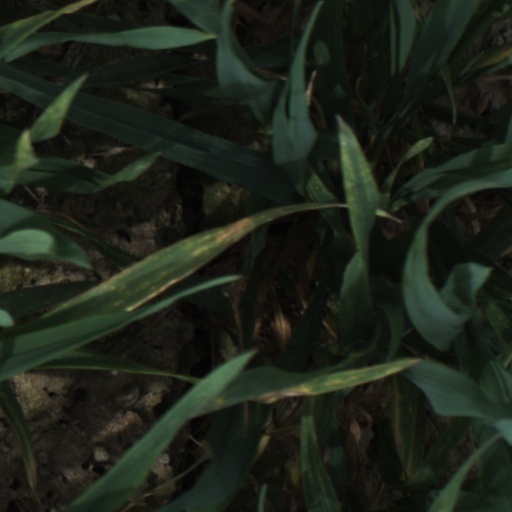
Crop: wheat